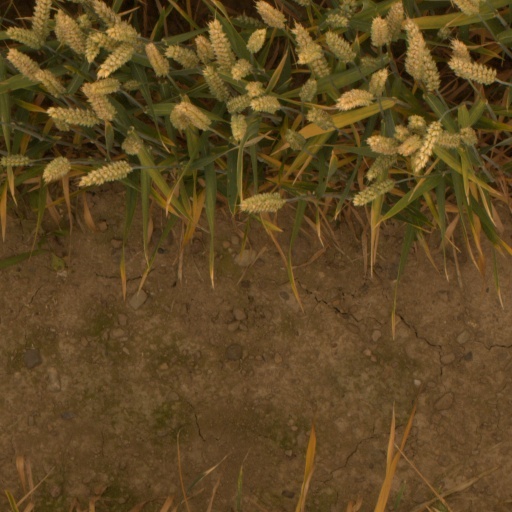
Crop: wheat